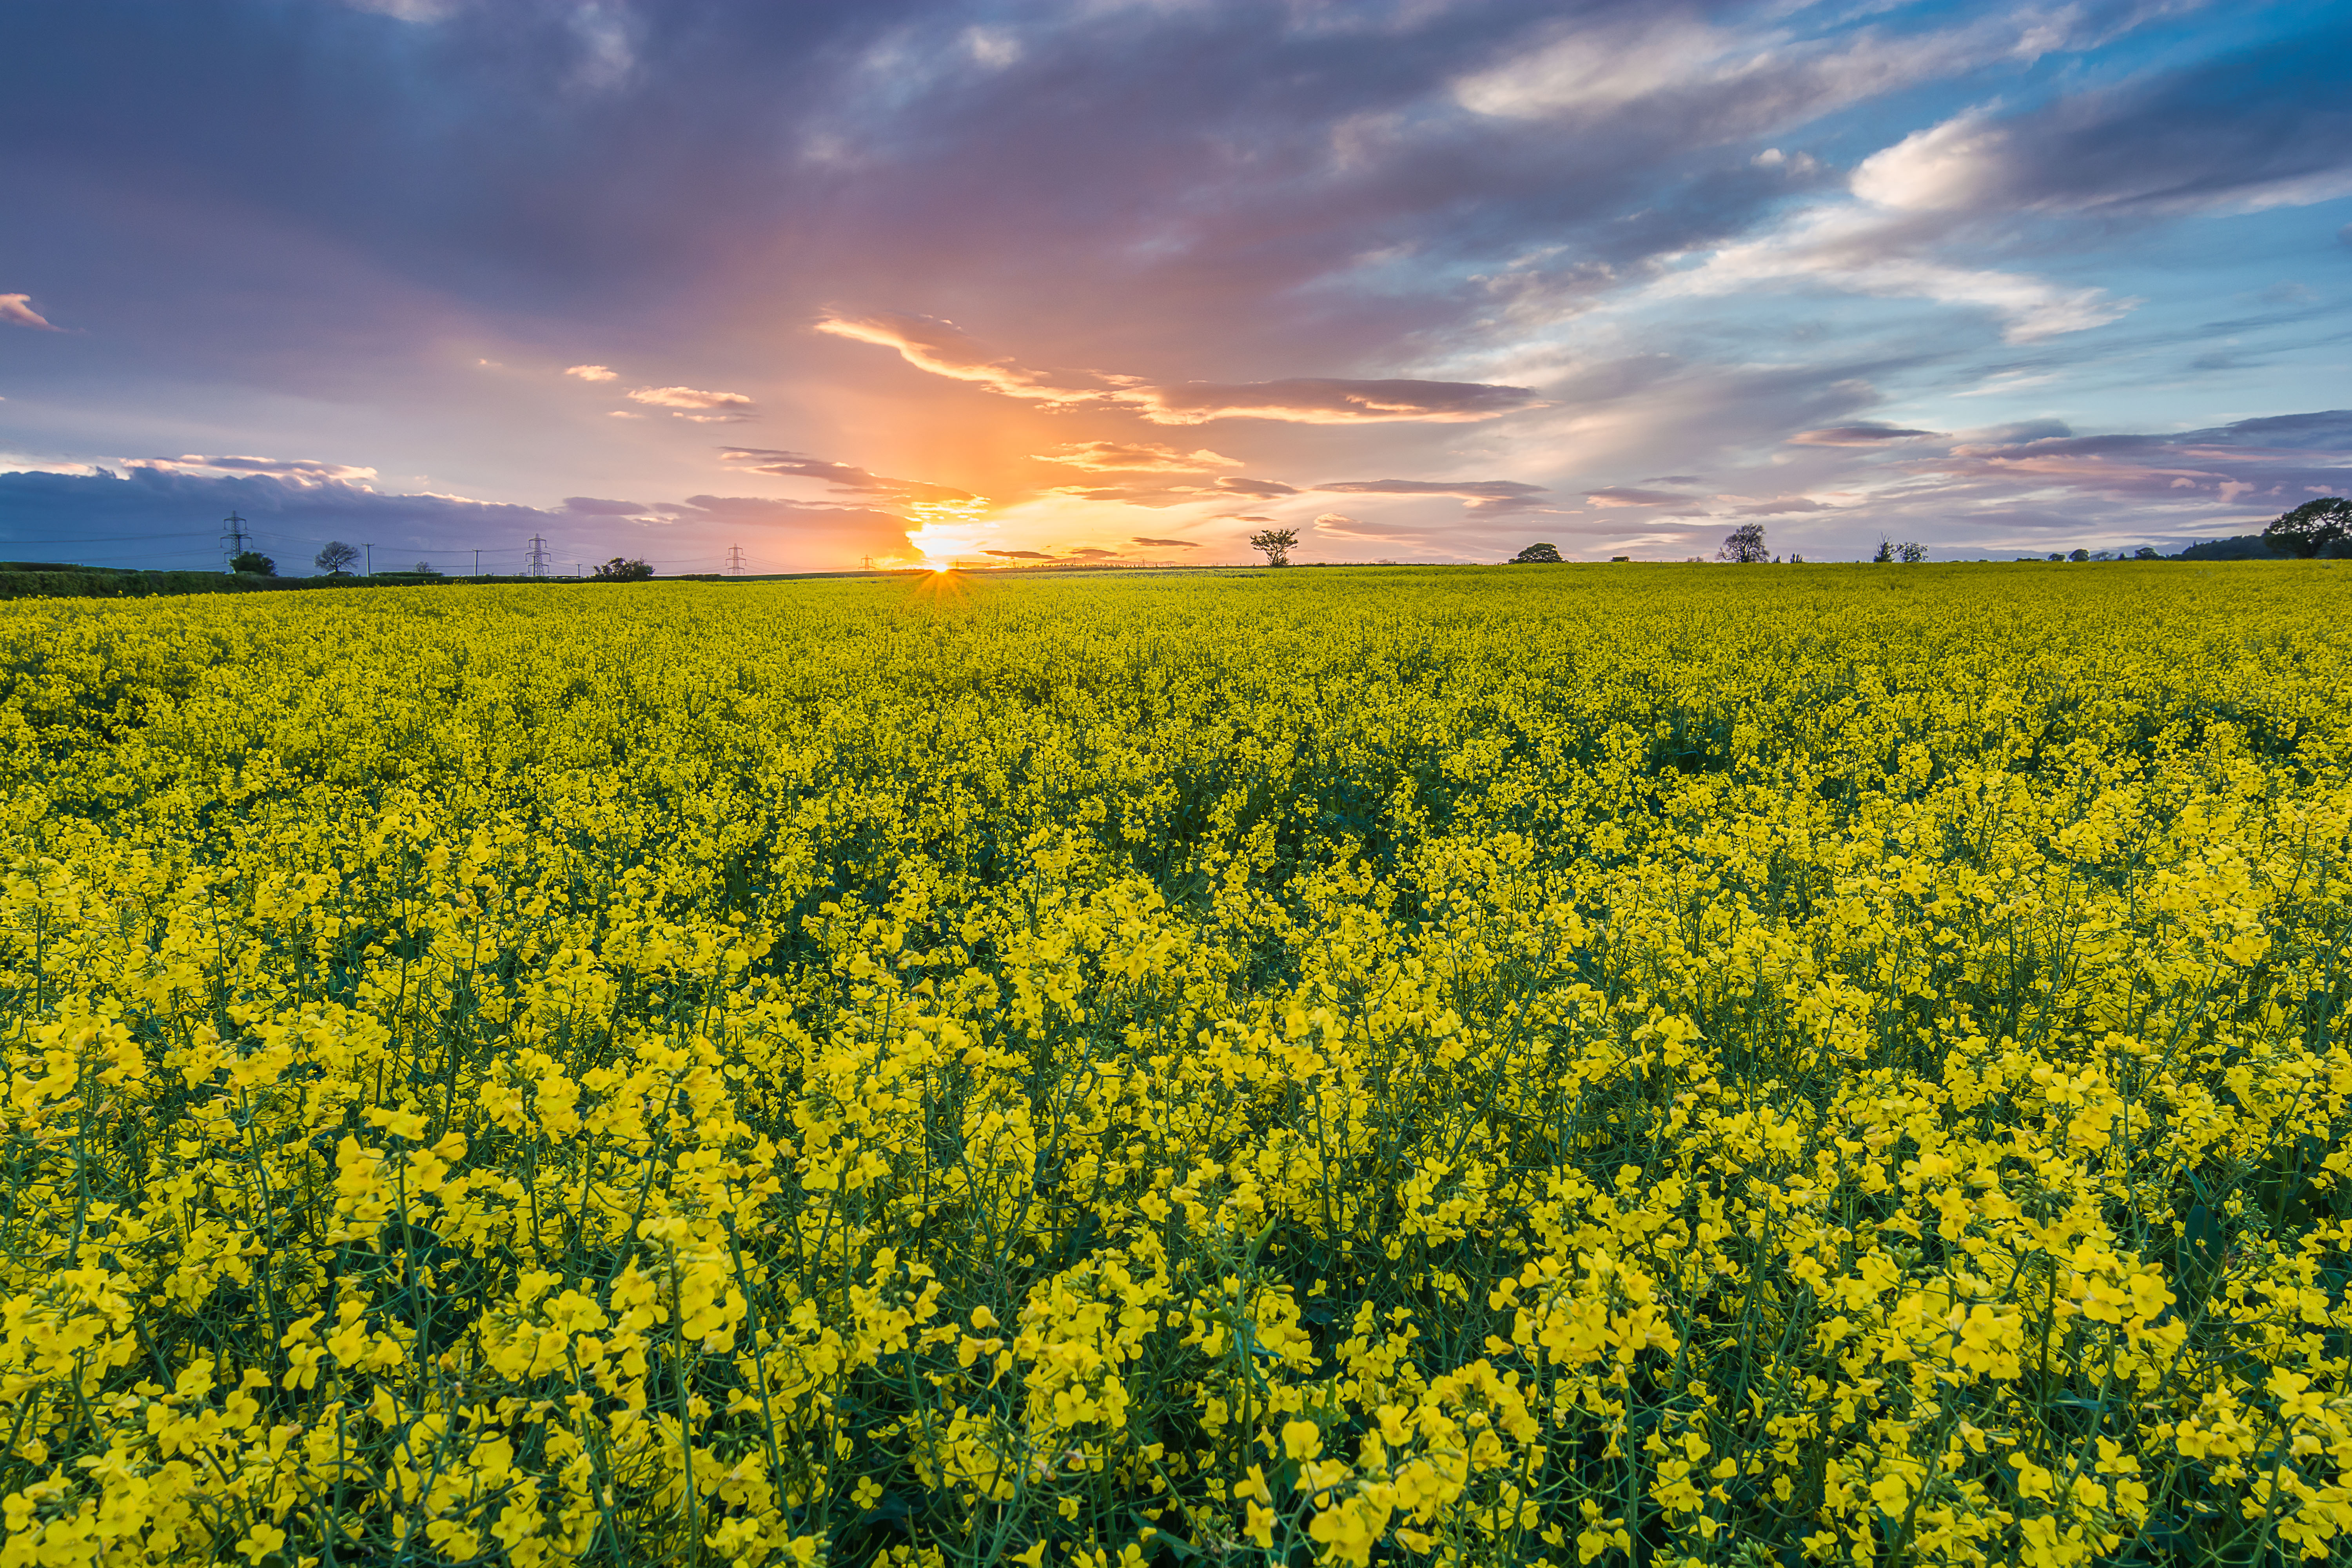
landscape, horizon, plant, sky, sunset, field, meadow, prairie, sunlight, flower, food, produce, vegetable, crop, yellow, agriculture, plain, rapeseed, wildflower, flowers, clouds, fields, gold, grassland, canola, brassica, northyorkshire, rural area, flowering plant, grass family, land plant, mustard plant, mustard and cabbage family, brassica rapa